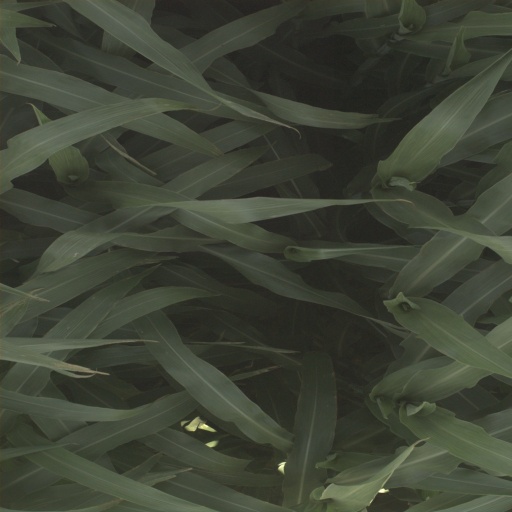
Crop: sorghum